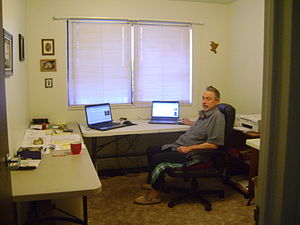
Hjemmearbejde
En hjemmearbejdsplads
Hjemmearbejde også kaldet distancearbejde, er en arbejdsform hvor en virksomheds ansatte har mulighed for at arbejde fra deres private bopæl over telefoni og/eller en opkobling på internettet og ved anvendelse af elektroniske hjælpemidler.